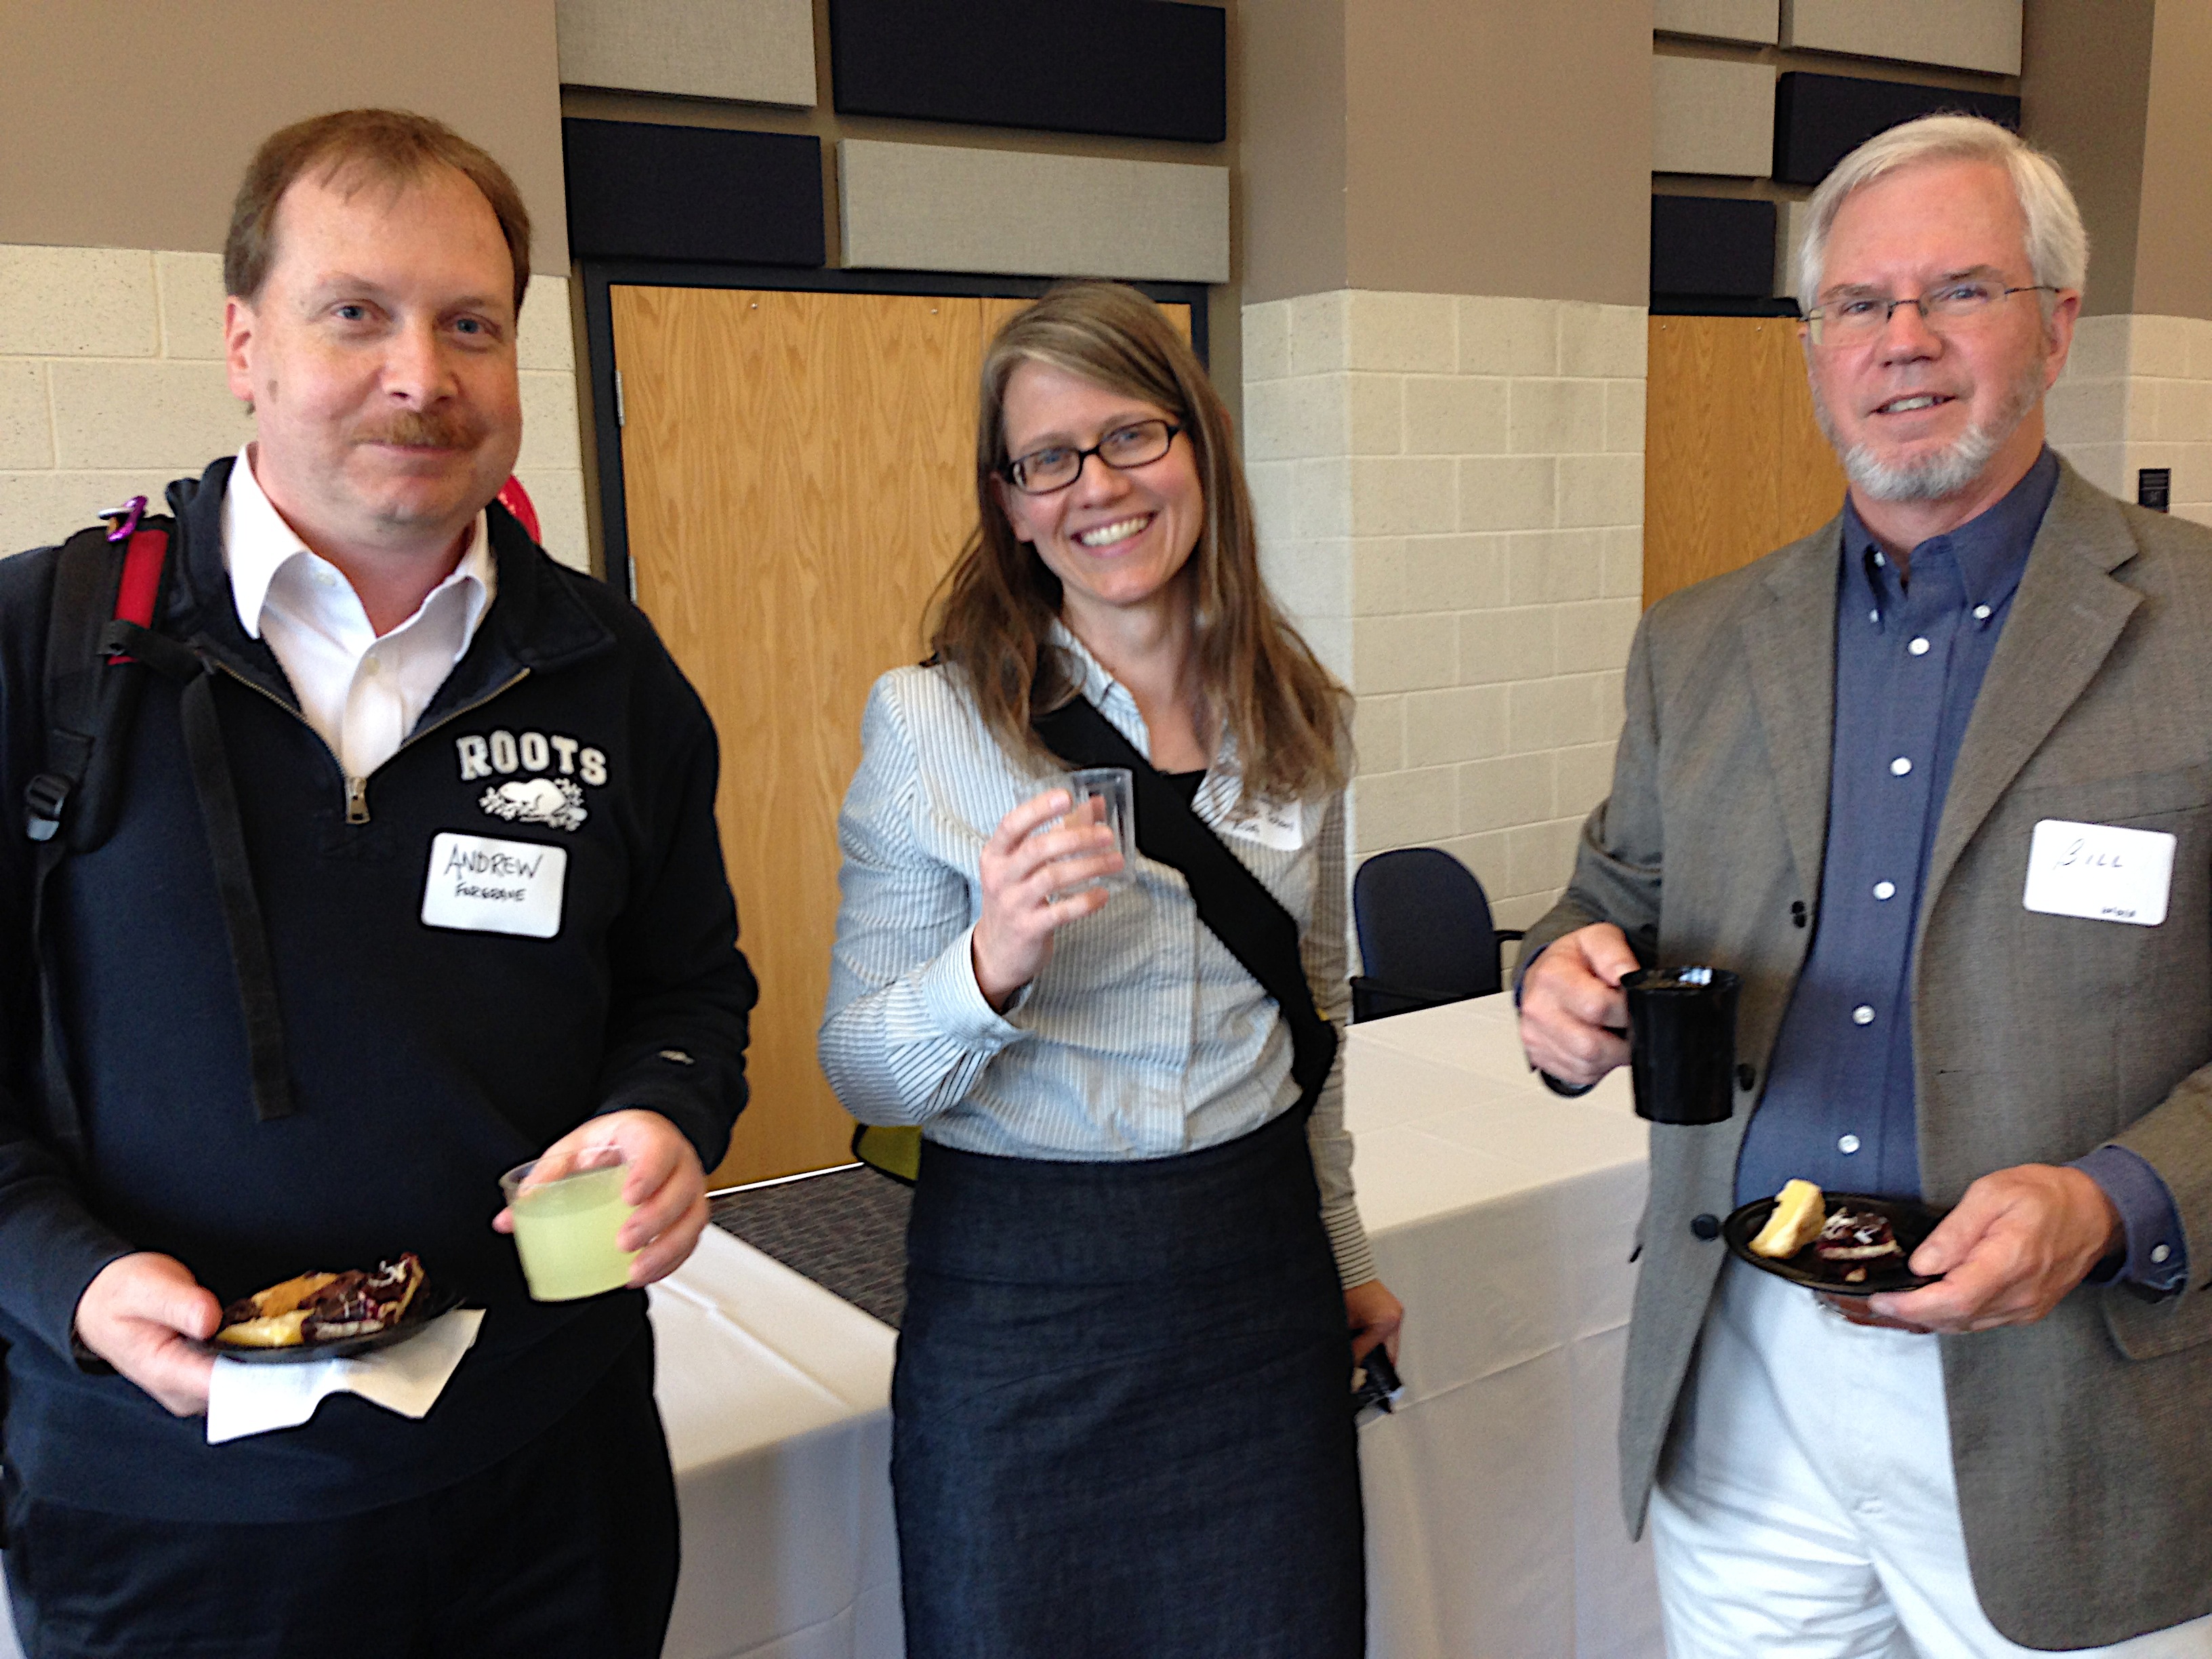
community, team, ds106, 2013365, award, military officer